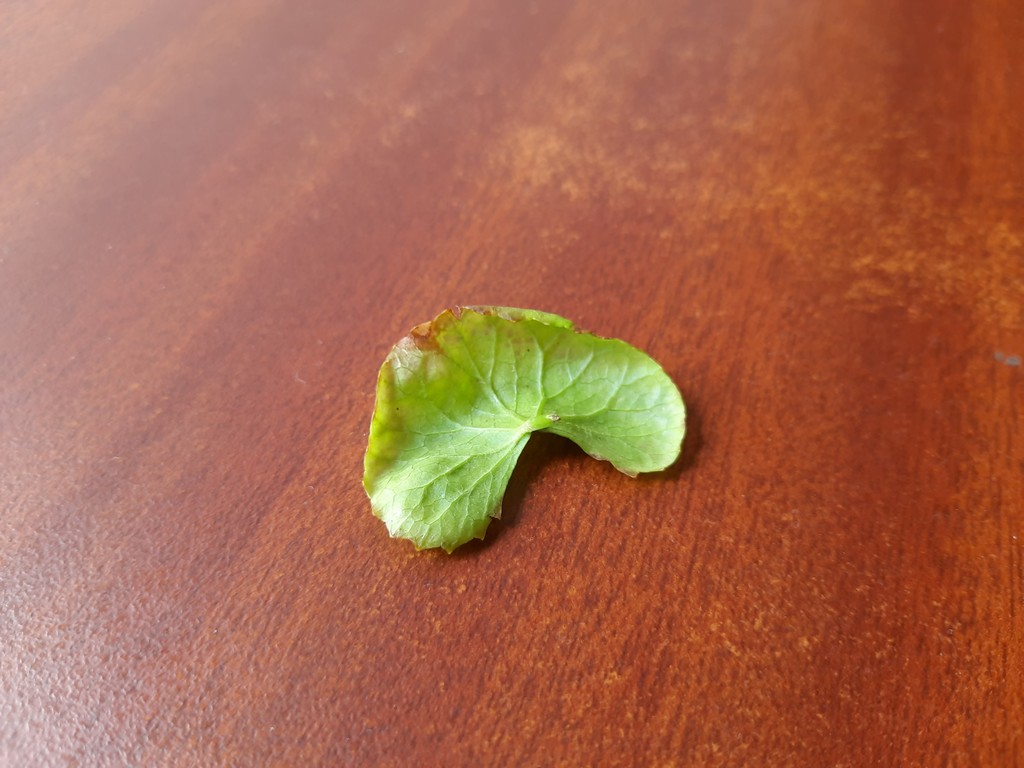
Label: Unhealthy